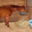
Label: horse